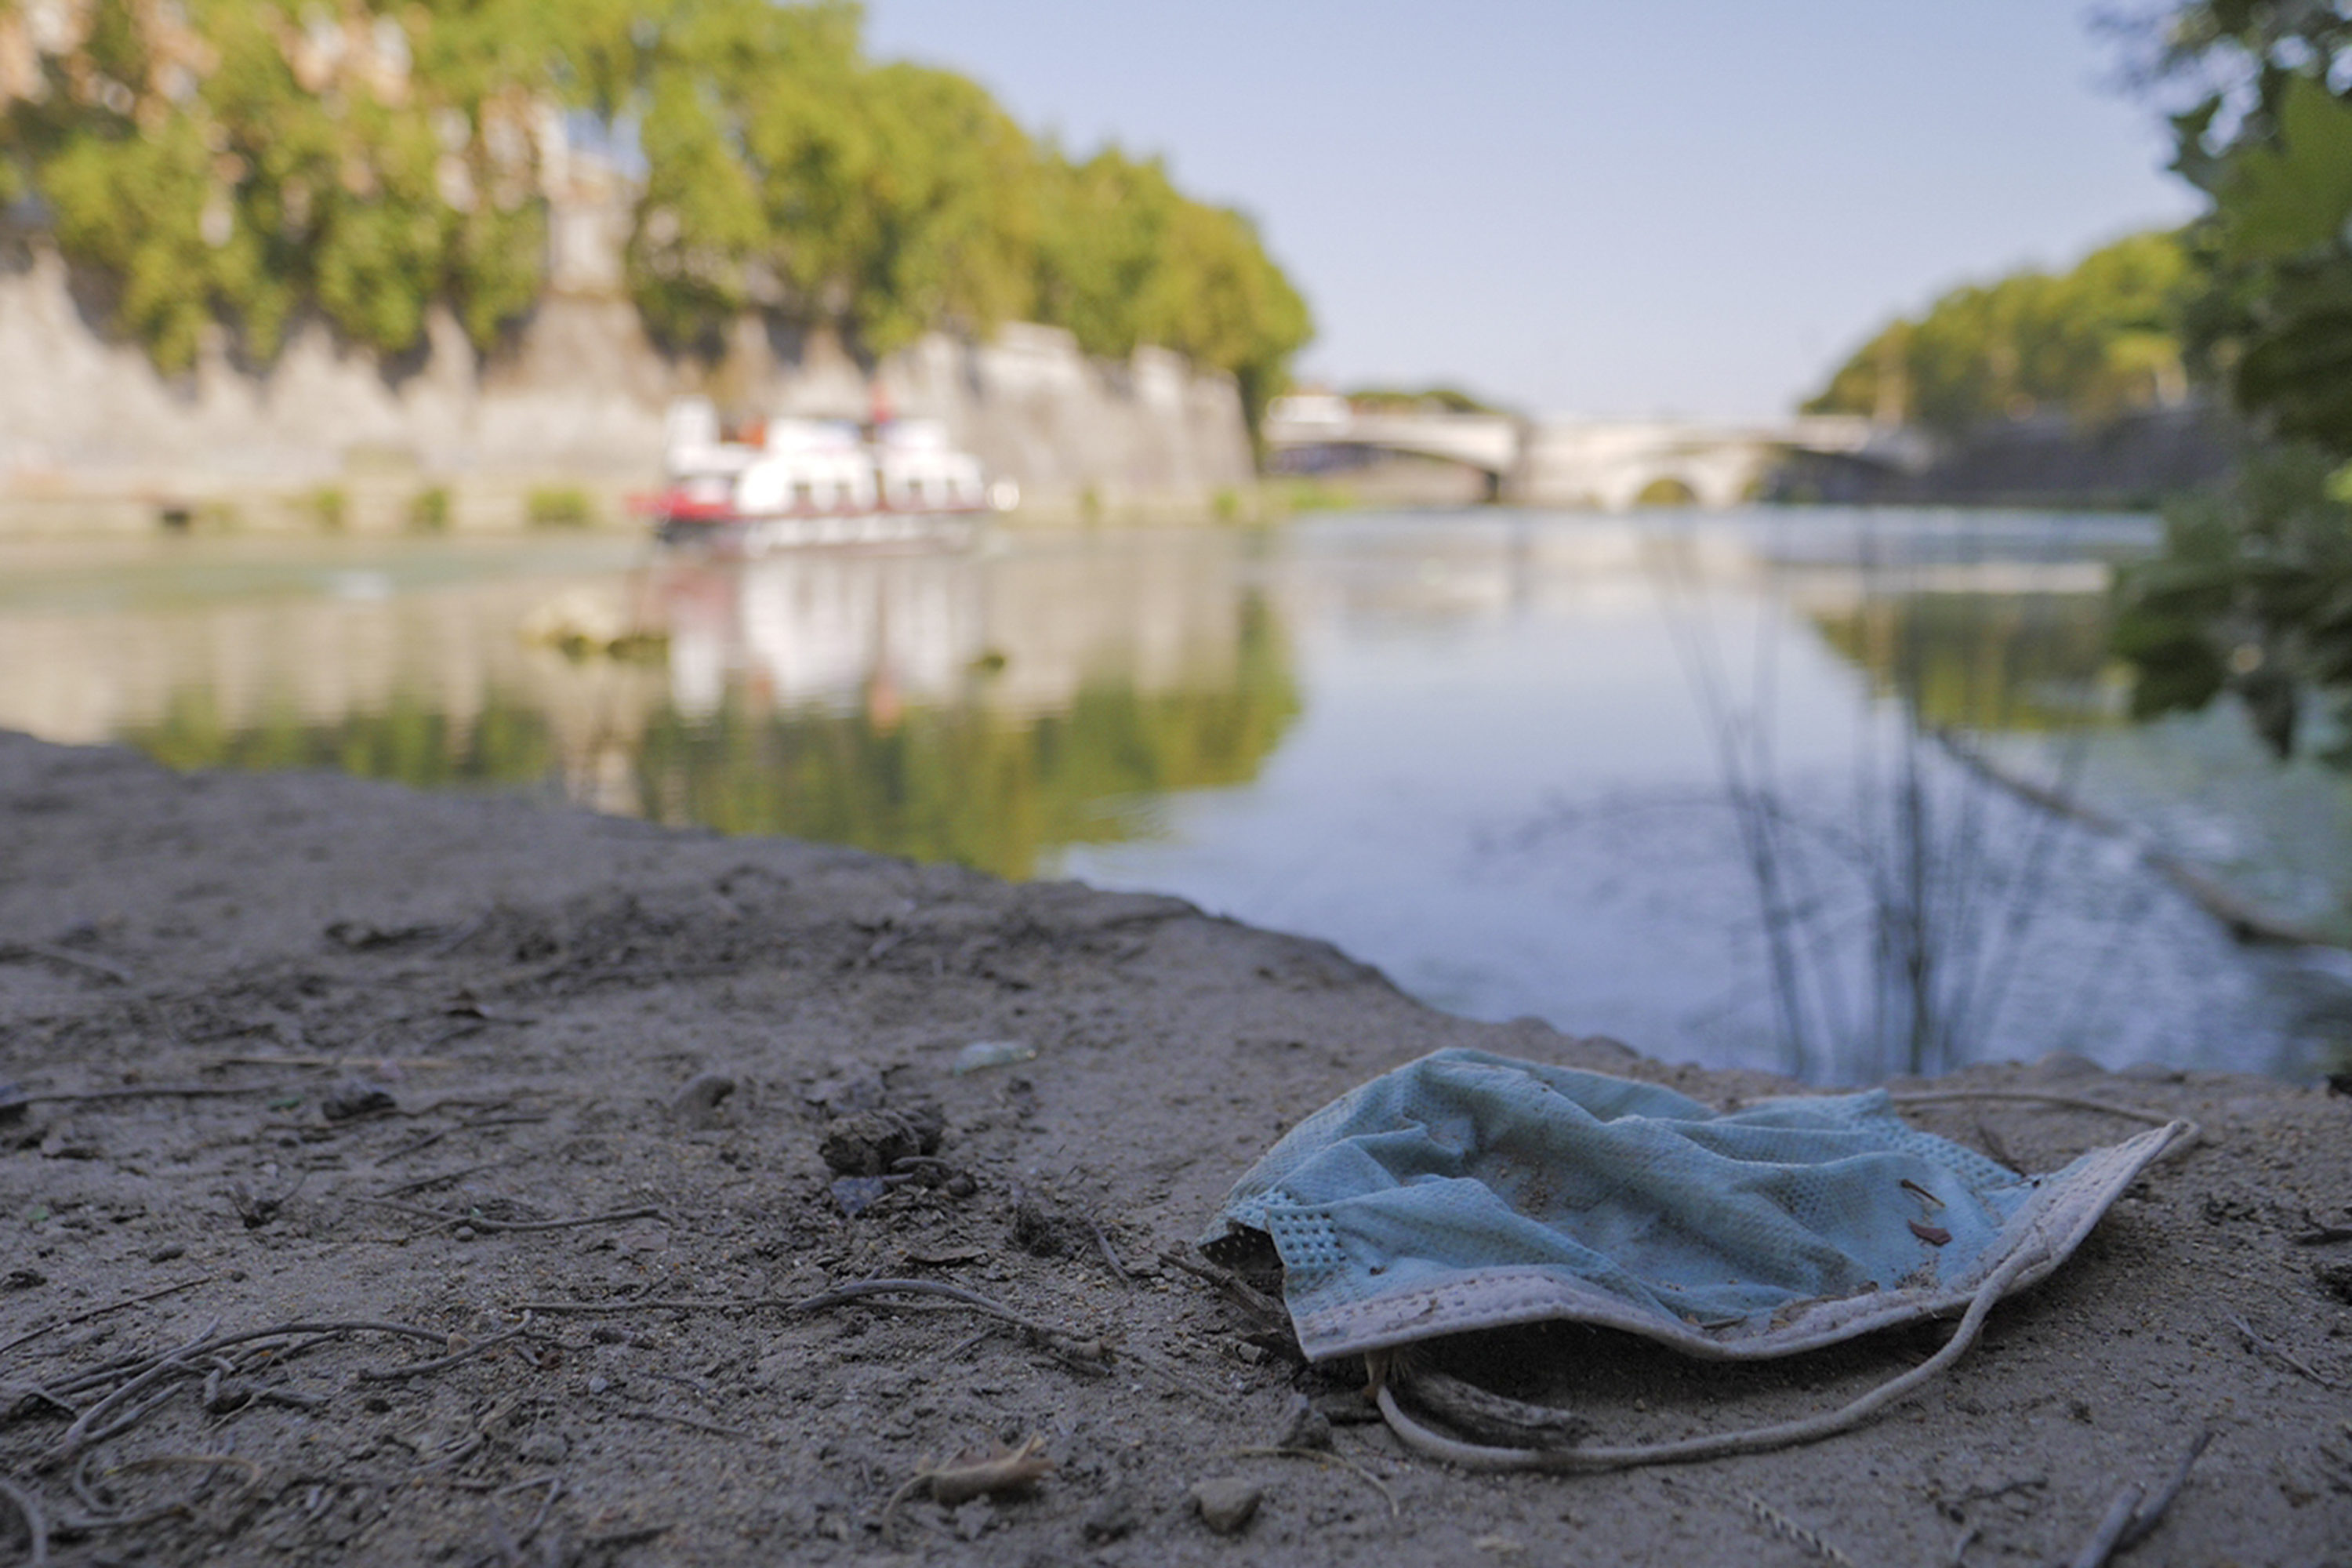
Label: trash